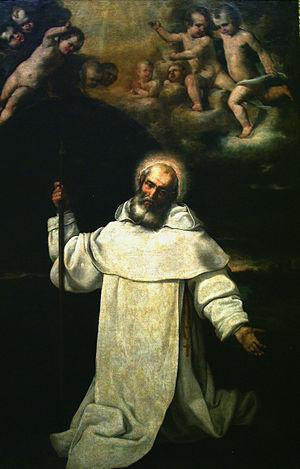
Jusepe Nicolás Martínez y Lurbez est un peintre et portraitiste espagnol, parmi les plus importants peintres aragonais du XVIIᵉ siècle.
Pierre Nolasque est un religieux occitan, qui a fondé l'ordre de Notre-Dame-de-la-Merci, pour le rachat des captifs aux mains des musulmans, dans le contexte de l'Espagne médiévale. Il a été canonisé par Urbain VIII en 1628. Sa fête se célèbre le 6 mai.
Pierre Pascal, né à Valence en 1227 et mort décapité à Grenade le 6 décembre 1300, est un religieux mercédaire. Théologien, il devint évêque de Jaén, avant de connaître le martyre à Grenade. Il a été inscrit par Clément X au martyrologe romain en 1675.